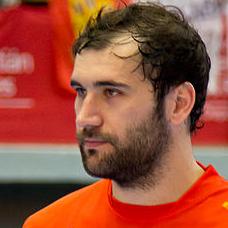
Age: 26